Tajada

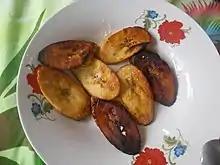
Tajadas

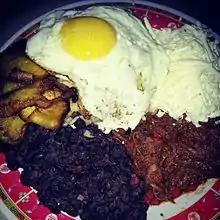
Venezuelan cuisine Pabellon criollo with caraotas fritas, tajadas, cheese, and rice with a fried egg on top.

Tajada "slices" is a dish of fried plantains that are sliced long. It is a typical food of Caribbean countries as well as Nicaragua, Colombia, Honduras, Panama, and Venezuela. It is sometimes served with grated cheese.